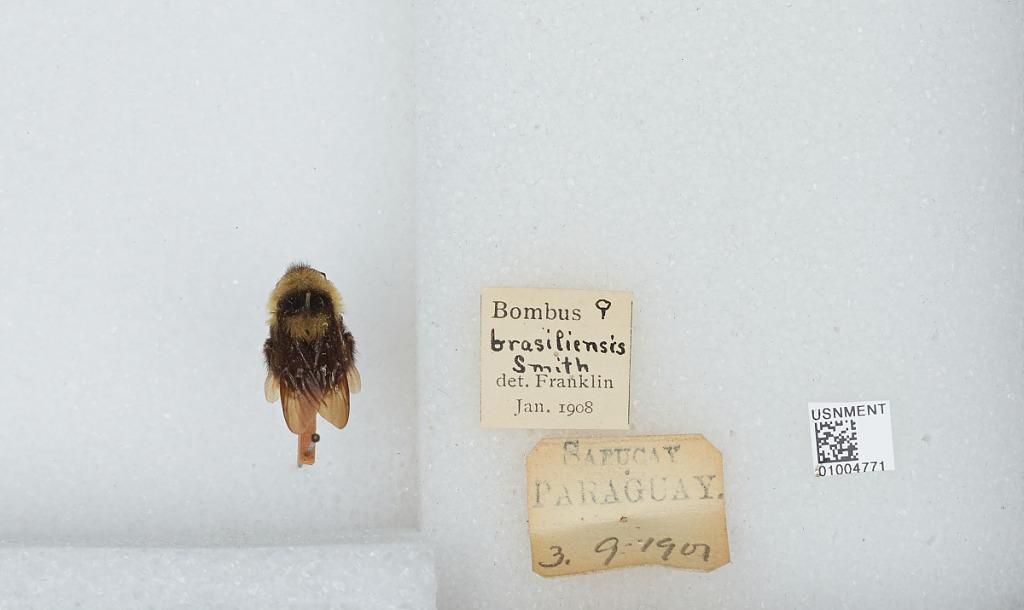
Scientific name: Bombus (Thoracobombus) brasiliensis Lepeletier
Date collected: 1901-3-9
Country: Paraguay
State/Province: Paraguari
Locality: Sapucai
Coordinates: -25.6678, -56.9556
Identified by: Franklin